Classics Illustrated Junior

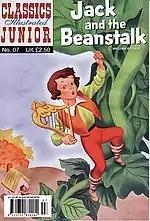
Cover of "Jack and the Beanstalk" from the UK run.

Up until September 2009 (issue 12), the runs for both the US and the UK runs were identical, albeit with issue numbers starting at 1 for the UK version rather than at 501.